USS Constellation (CV-64)

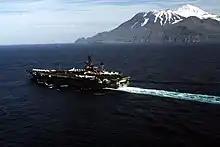
"Constellation" near the Aleutian Islands during PACEX '89

In 1971 "Constellation" became the target of significant antiwar activity in her homeport of San Diego. Two anti-Vietnam War groups, the Concerned Officers Movement and "San Diego Nonviolent Action" organized a "Constellation Vote" which became a major antiwar campaign over several months. It led to a citywide straw vote in late September 1971 with 54,721 votes counted. Over 82% of voters elected to keep the ship home, including 73% of the military personnel who voted. While not a "real" vote, the impact on public opinion was appreciable. The commander-in-chief of the Pacific Fleet was quoted as saying "never was there such a concerted effort to entice American servicemen from their posts." This activity was the first of numerous anti-Vietnam War efforts directed against U.S. Navy ships that developed into the larger Stop Our Ship (SOS) movement.